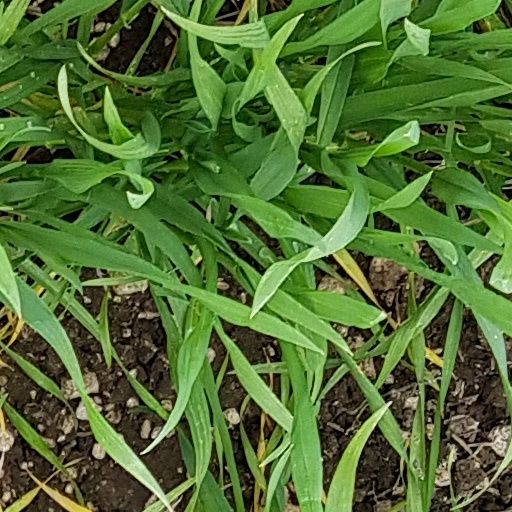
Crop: wheat